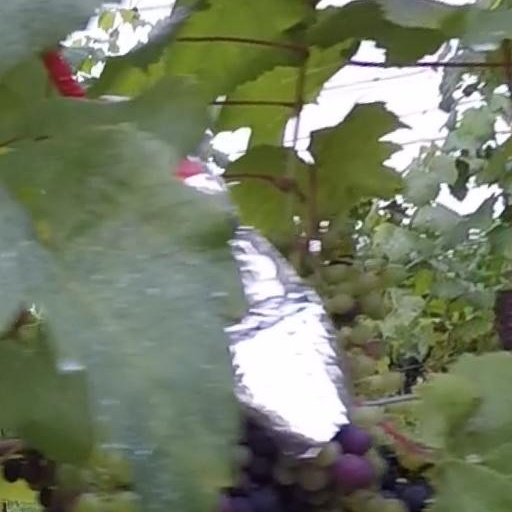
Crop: grape